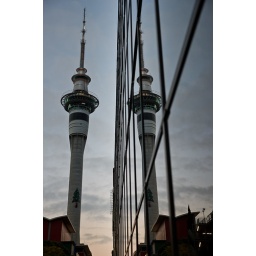
Reflection of Auckland Sky Tower in the glass facade of another building.